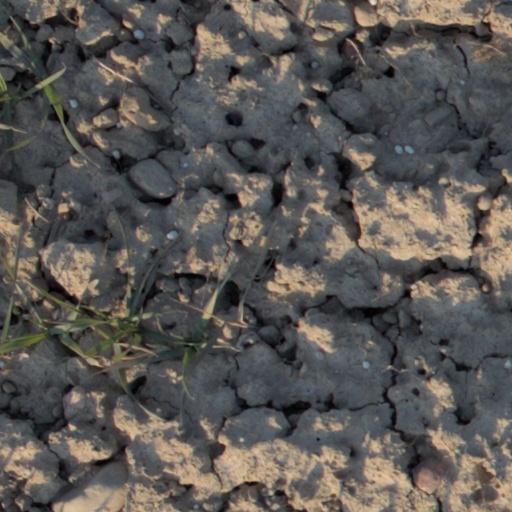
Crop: wheat